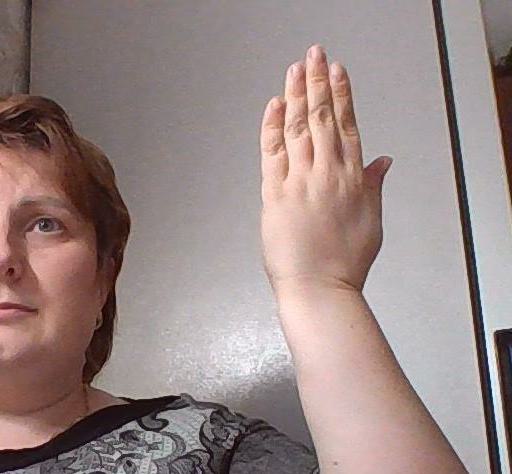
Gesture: stop_inverted